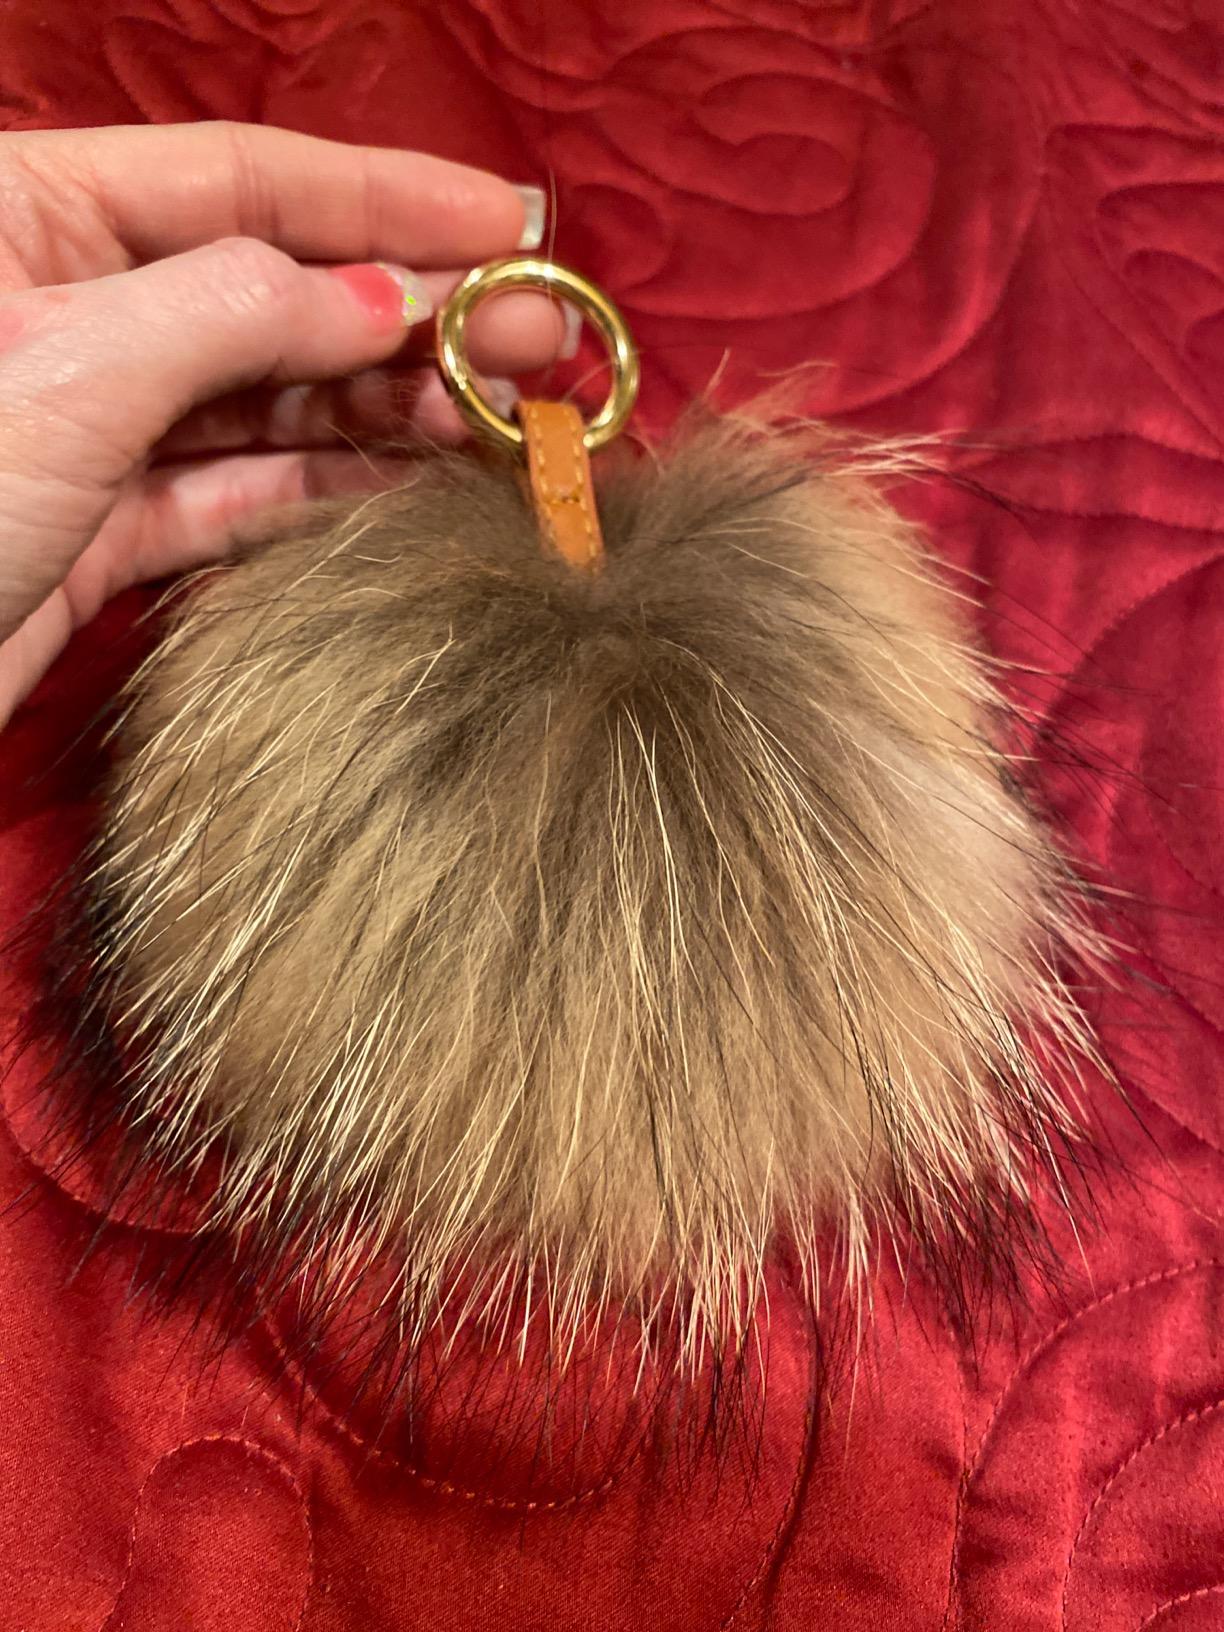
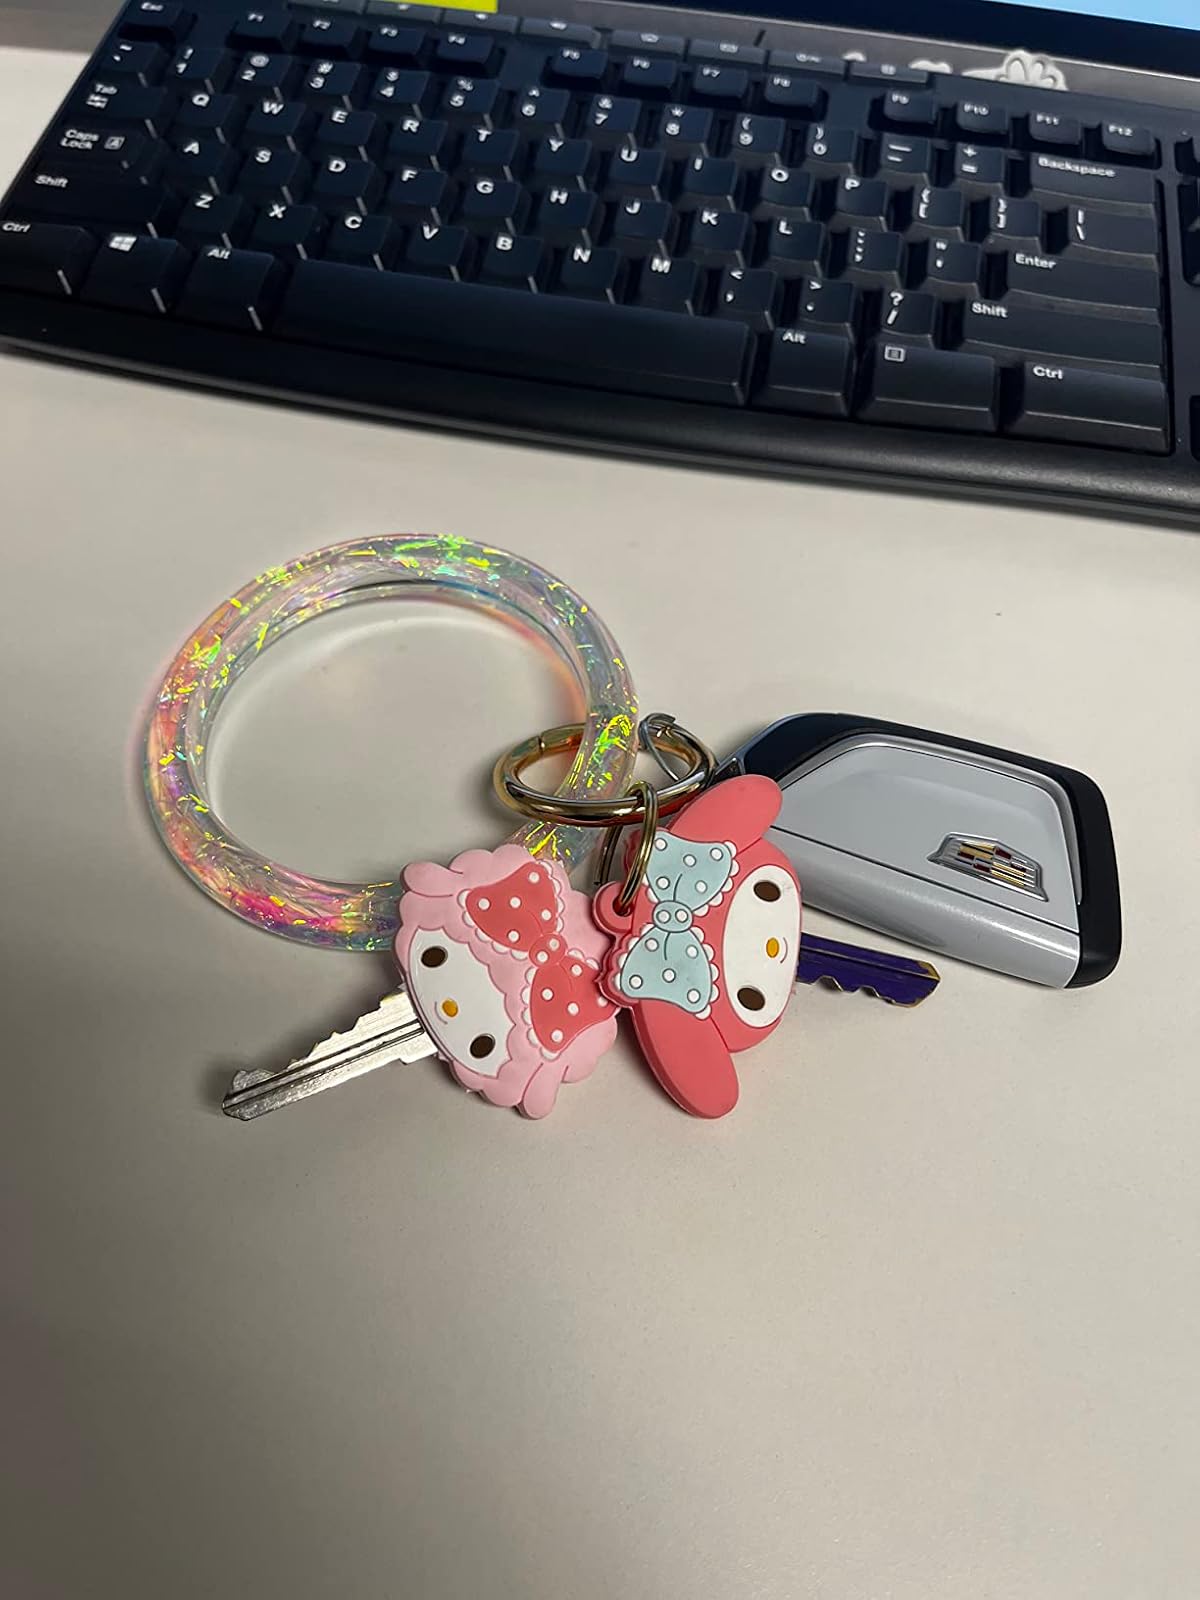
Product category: accessories_keychain
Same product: no